German Aerospace Center

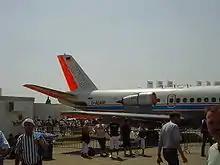
ATTAS

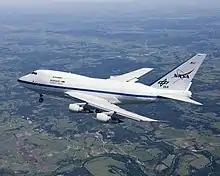
SOFIA's maiden flight on 26 April 2007

DLR operates Europe's largest fleet of research aircraft. The aircraft are used both as research objects and as research tools. DLR's research aircraft provide platforms for all kinds of research missions. Scientists and engineers can use them for practical, application-oriented purposes: Earth observation, atmospheric research or testing new aircraft components. DLR is for instance investigating wing flutter and possible ways of eliminating it, which would also help to reduce aircraft noise. So-called "flying simulators" can be used to simulate the flight performance of aircraft that have not been built yet. This method was for instance used to test the Airbus A380 in the early stages of its development. The VFW 614 ATTAS was used to test several systems.